Sennoy Bridge

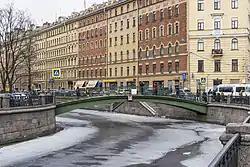

The Hay Bridge is a bridge across the Griboedov Canal in Saint Petersburg, Russia.